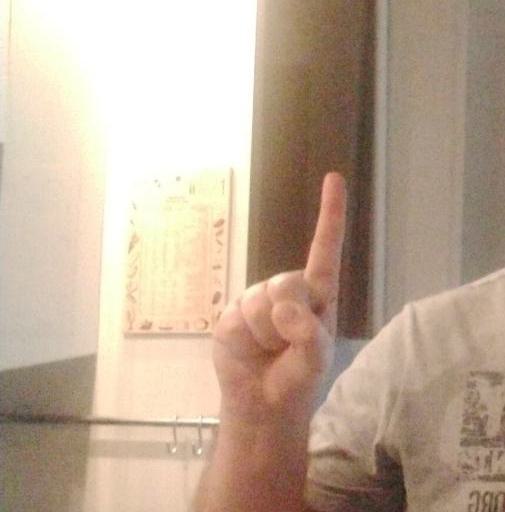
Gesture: one